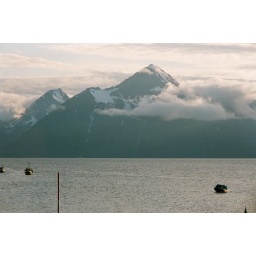
mountains beneath the clouds